Duke of Chevreuse

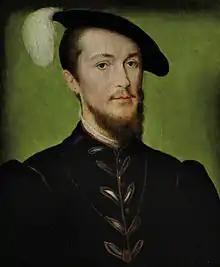
Portrait of Jean IV de Brosse, 1st Duke of Chevreuse, by Corneille de Lyon,

Duke of Chevreuse (French "Duc de Chevreuse") was a French title of nobility, elevated from the barony of Chevreuse in 1545.